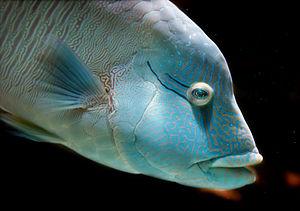
Napoléon ou Labre géant.